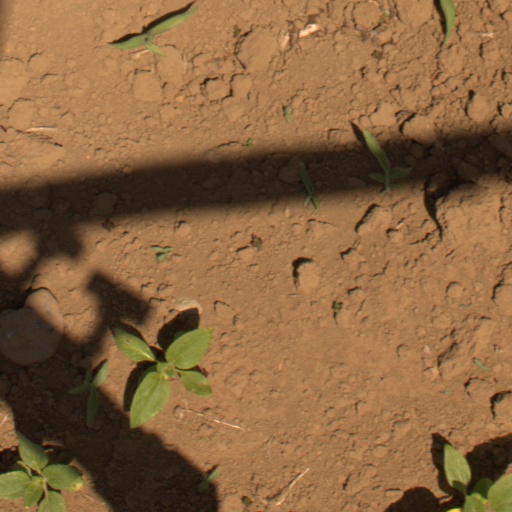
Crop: Jerusalem artichoke